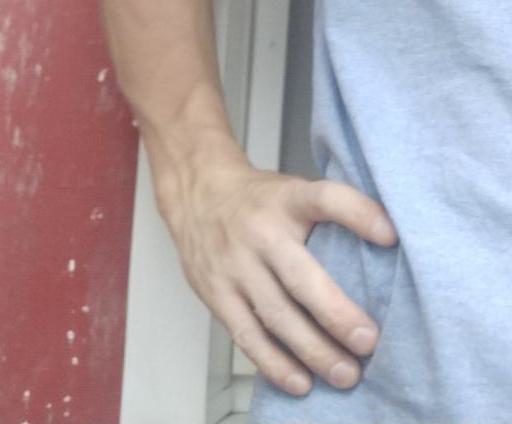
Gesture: no_gesture